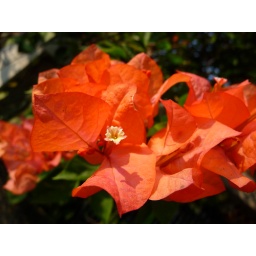
Orange flower near my office